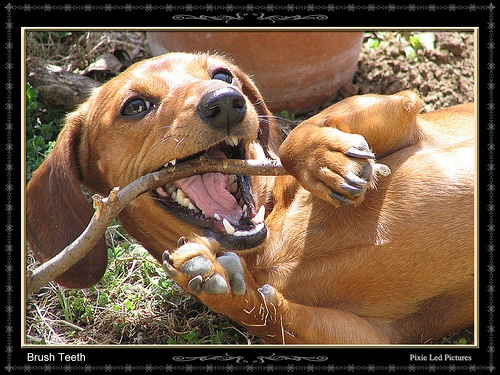
A dog that is laying down with a stick.
A close-up of a dog playing with a stick in its mouth.
A dog laying in the grass chewing a stick
A small dog is outside and playing with a stick.
A dog lays on the ground with a stick in its mouth.